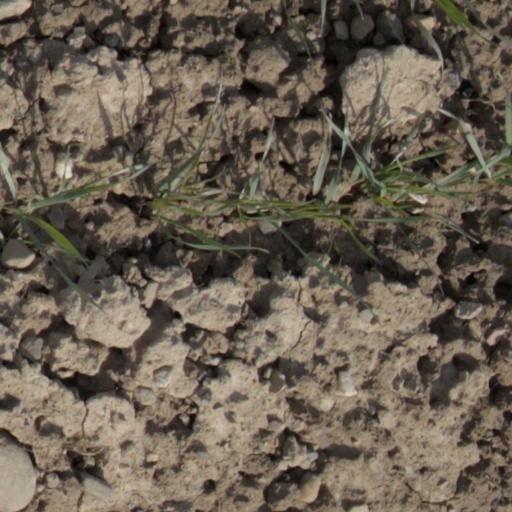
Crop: wheat